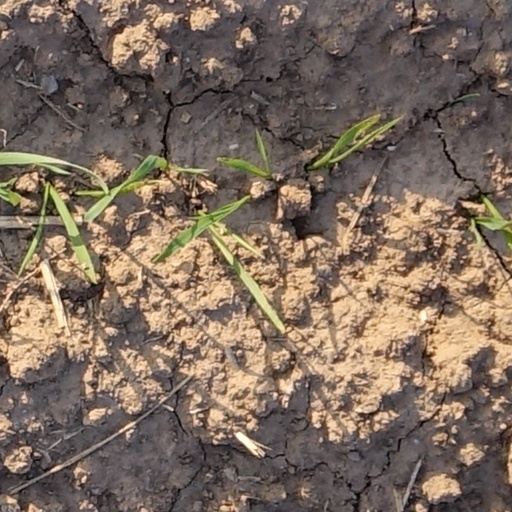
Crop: wheat